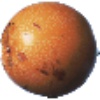
Label: Granadilla 1